Drought

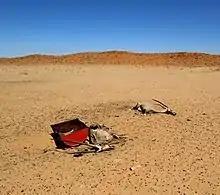
Pair of dead oryx in Namibia during the 2018–19 Southern Africa drought.

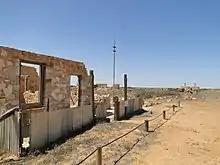
After years of drought and dust storms the town of Farina in South Australia was abandoned.

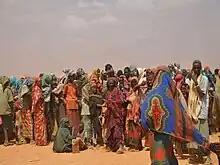
People displaced by a drought in Somalia arriving at a camp in Dolo Ado, Ethiopia, 2011

Drought is one of the most complex and major natural hazards, and it has devastating impacts on the environment, economy, water resources, agriculture, and society worldwide.